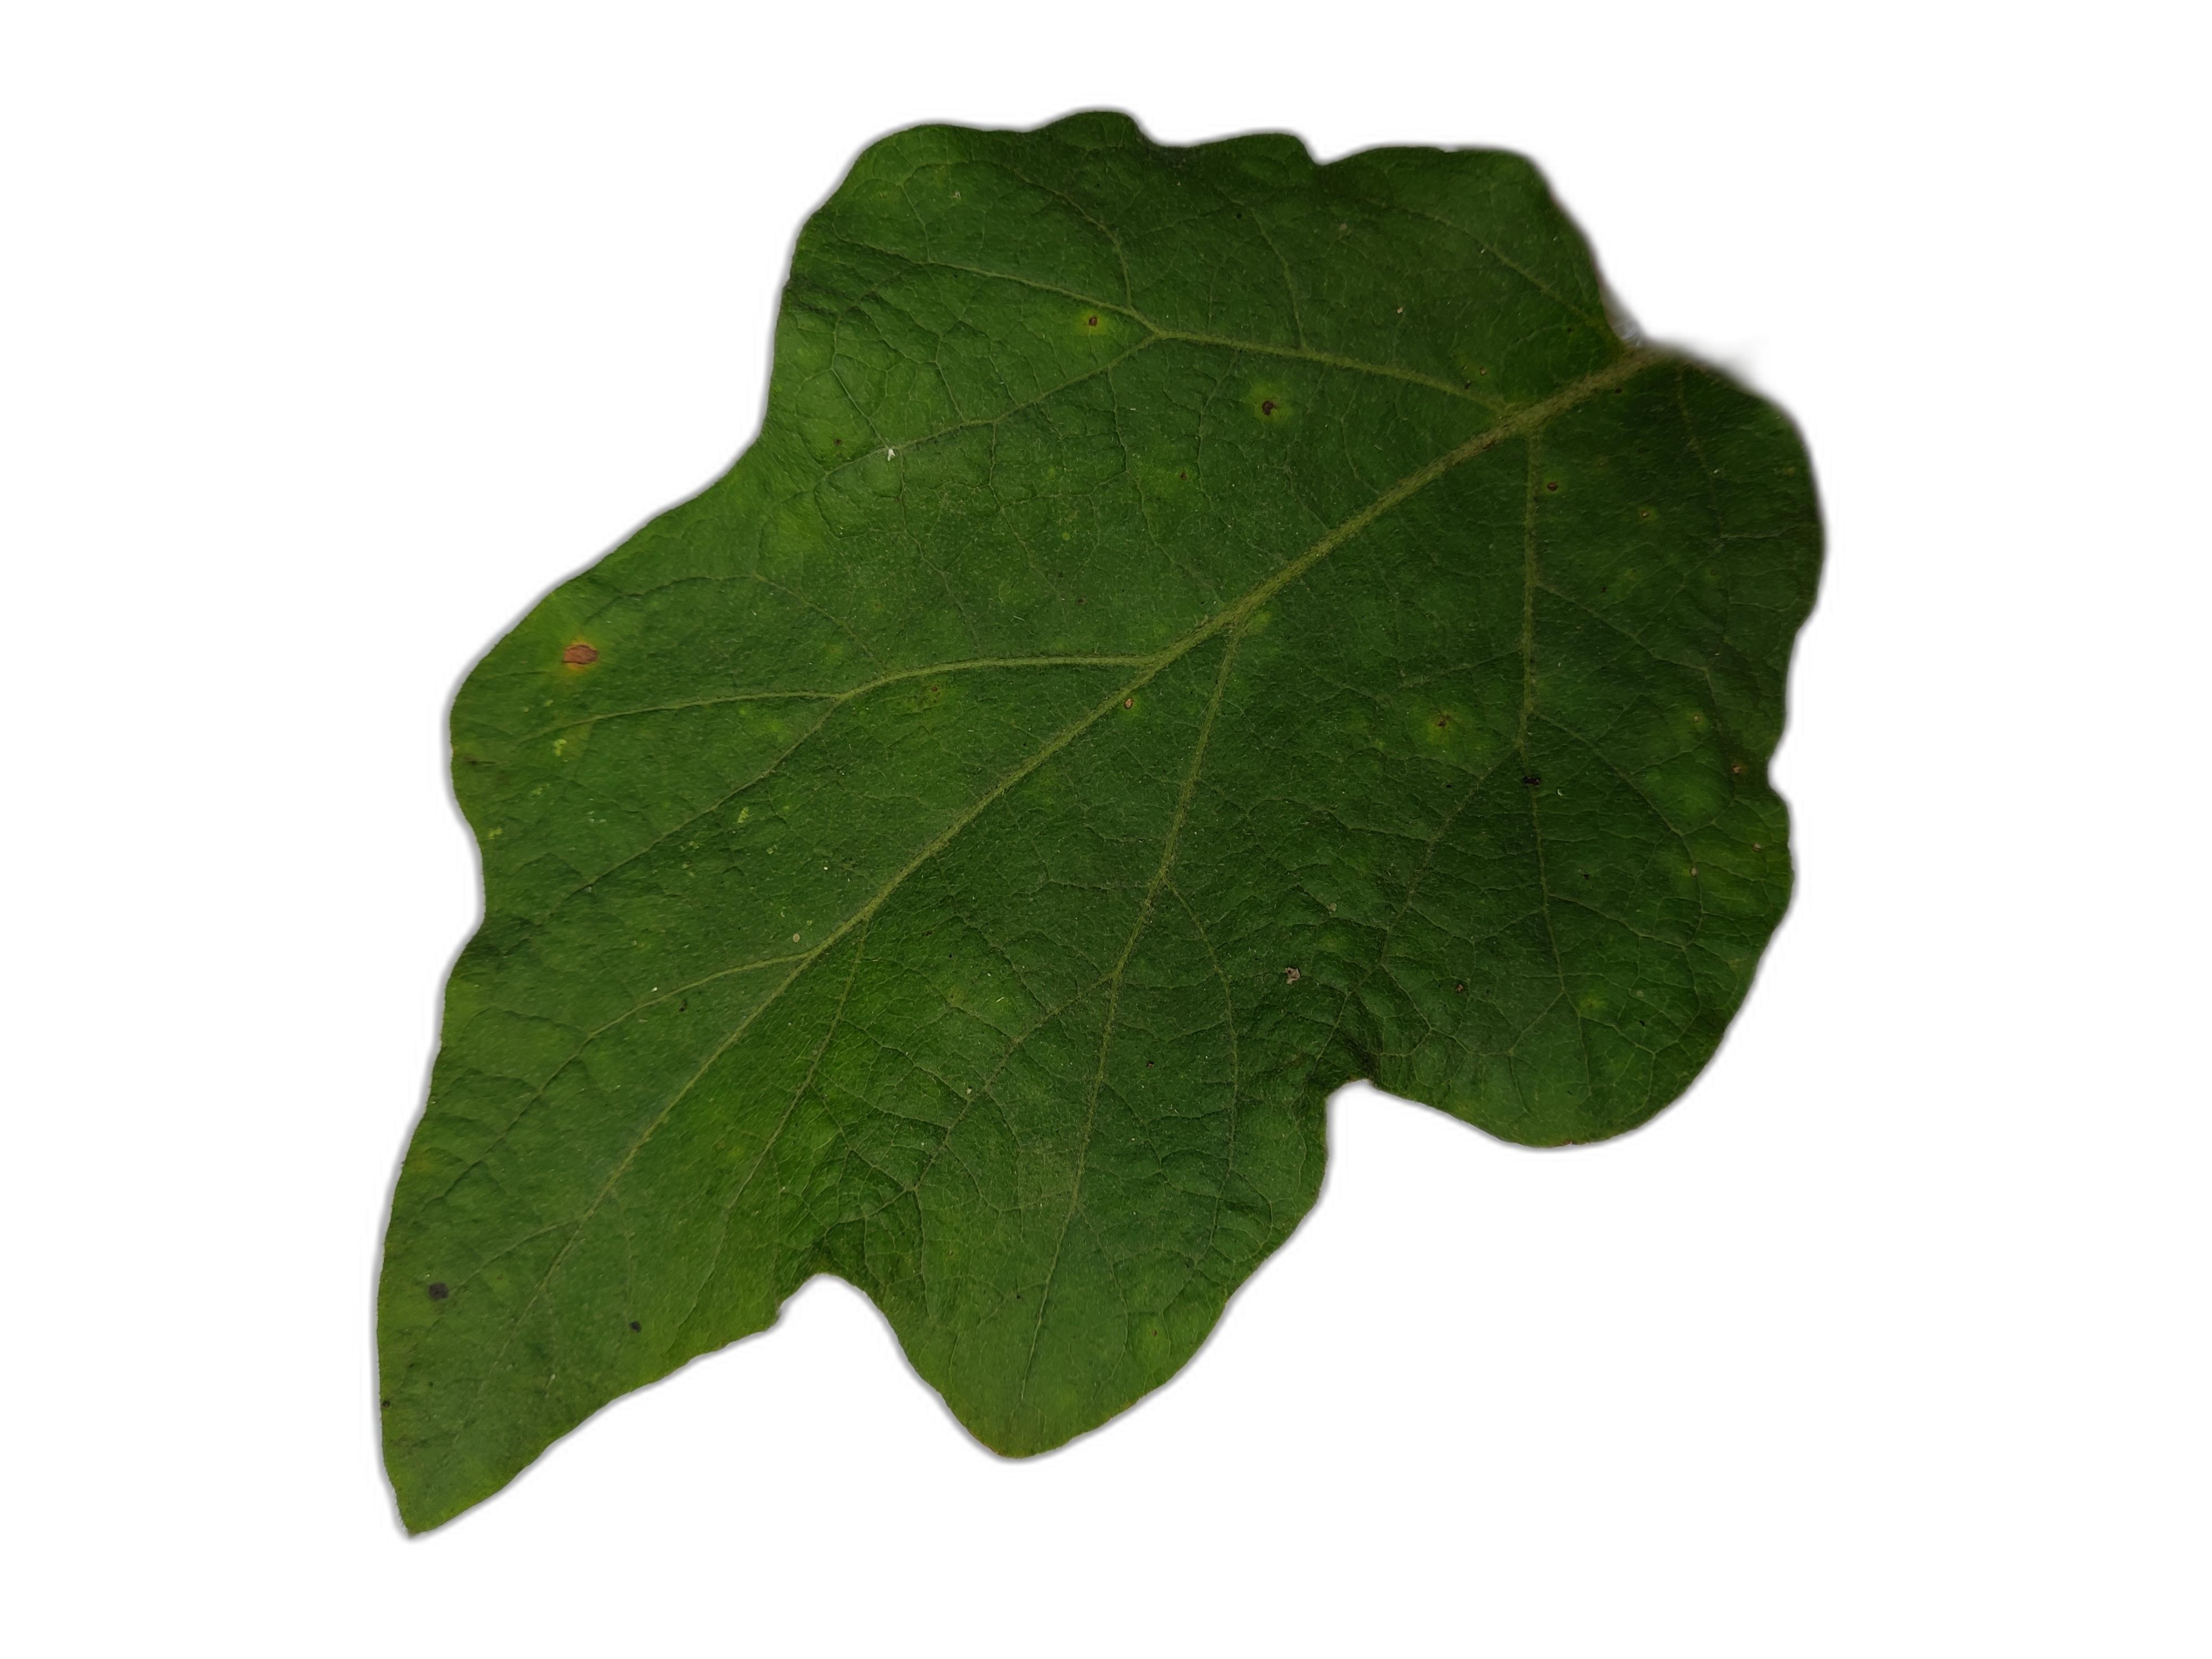
Label: Leaf Spot Disease